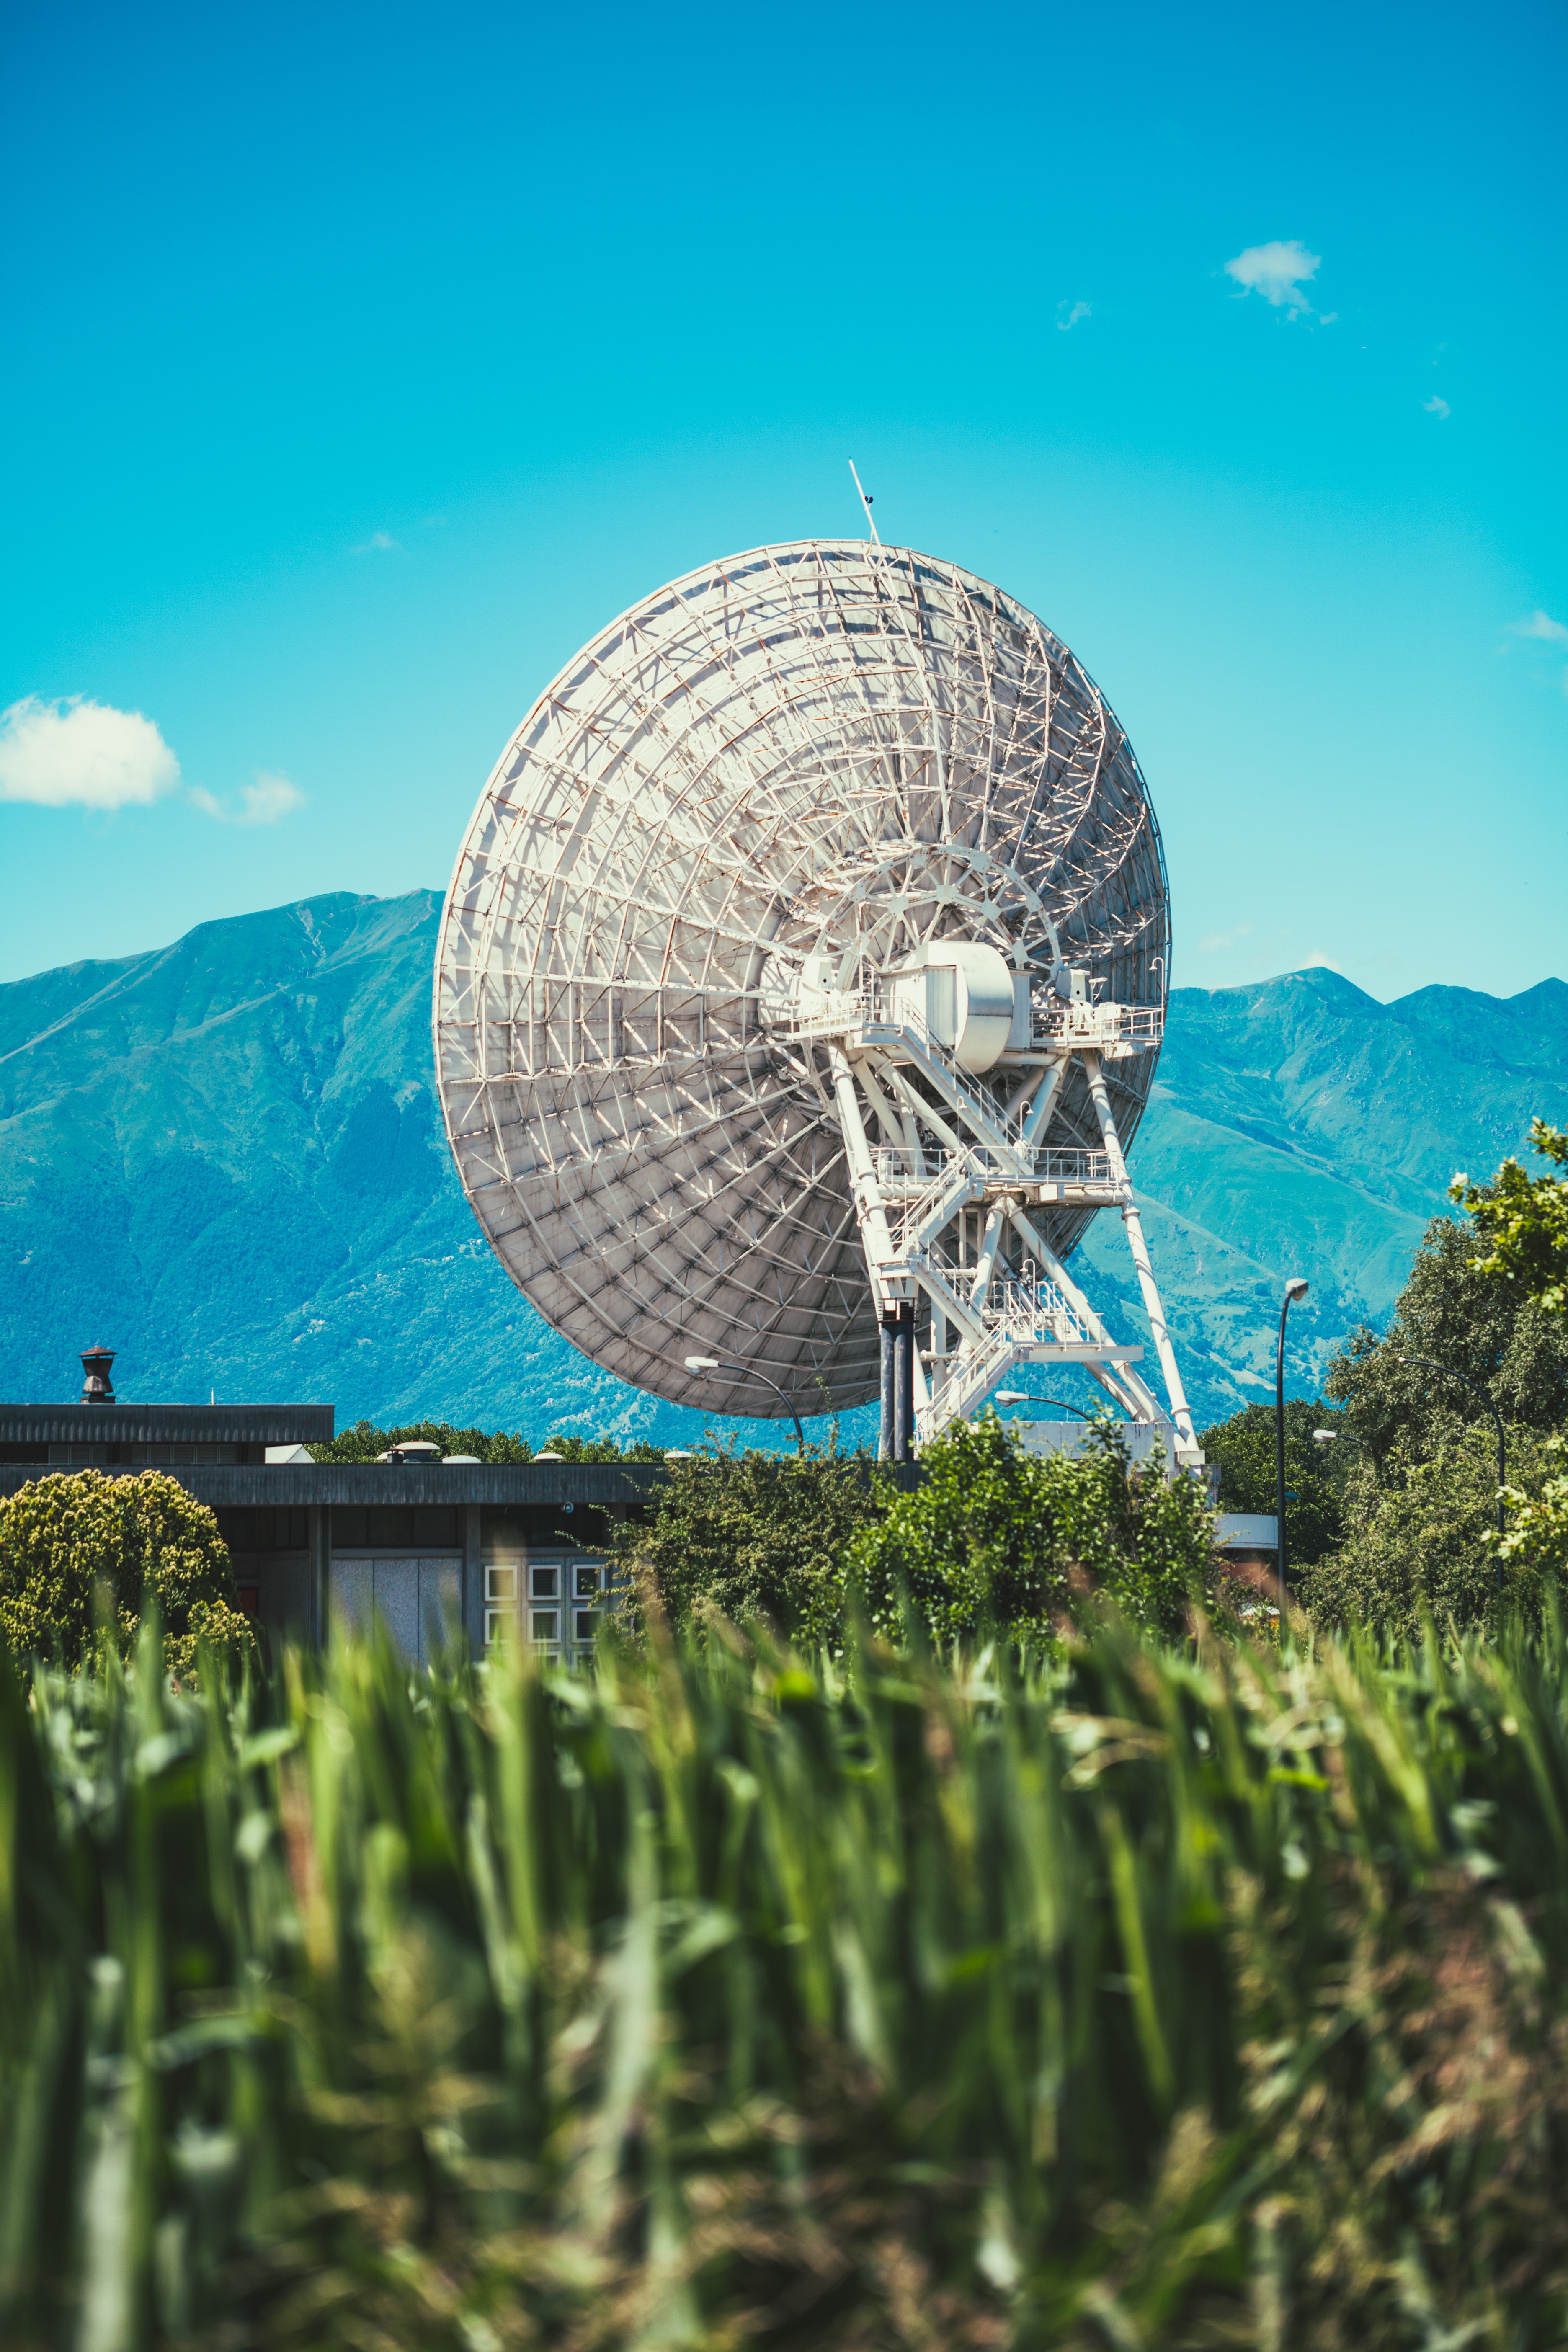
sea, mountain, sky, technology, sunlight, building, reflection, communication, satellite, dome, atmosphere of earth